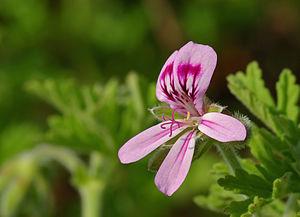
Géranium rosat. 日本語: ローズゼラニウム（別名：ニオイテンジクアオイ） Camera Details:Camera: PENTAX K10DLens: TAMRON SP AF90mm F/2.8 Di (Model272E)
Les Pelargonium du groupe rosat ou Géraniums rosats sont le complexe de tous les cultivars de Pelargonium, cultivés en vue d'en extraire une huile essentielle au parfum de rose, utilisée en parfumerie.
Geranium est un genre de plantes herbacées sauvages de la famille des Geraniaceae.
L’abbaye de Staouëli est un monastère trappiste situé en Algérie. Créé en 1843, le monastère fut érigé en abbaye le 11 juillet 1846 par Monseigneur Louis-Antoine-Augustin Pavy. Charles de Foucauld y résida. Les moines la quittèrent en 1904. Cette Trappe symbolisa pendant soixante ans la présence du christianisme en Algérie.